Trotskyism

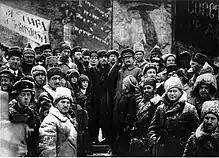
Lenin, Trotsky and Kamenev celebrating the second anniversary of the October Revolution

Prior to the October Revolution, Trotsky had been part of a tendency toward radical democracy which included both Left Mensheviks and Left Bolsheviks. His work, "Our Political Tasks", published in 1904 reviewed issues related to party organisation, mass participation and the potential dangers of substitutionism which he foresaw in a Leninist party model. Trotsky would also assume a central role in the 1905 revolution and serve as the Chairman of the Petersburg Soviet of Workers' Delegates in which he wrote several proclamations urging for improved economic conditions, political rights and the use of strike action against the Tsarist regime on behalf of workers.